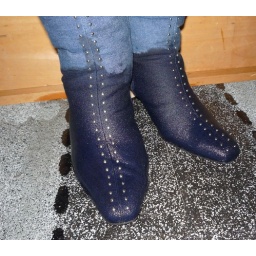
Wetting my boots in walking in puddle and streaming water along sidewalk, they are very wet and squichy